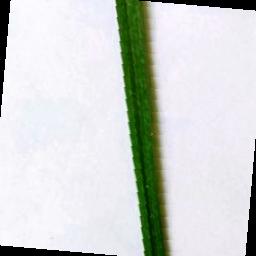
Label: Rice___Leaf_Blast